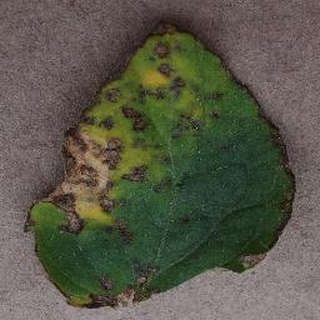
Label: tomato_bacterial_spot